Leon Cortez

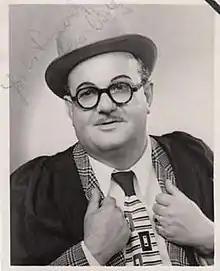
Leon Cortez in the 1930s

Leon Cortez (27 May 1898 – 31 December 1970) was a British musician and actor who appeared regularly on stage and in films and television in a career that spanned five decades.